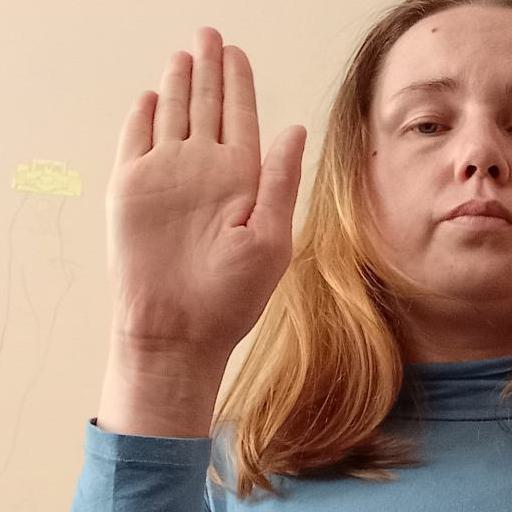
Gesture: stop